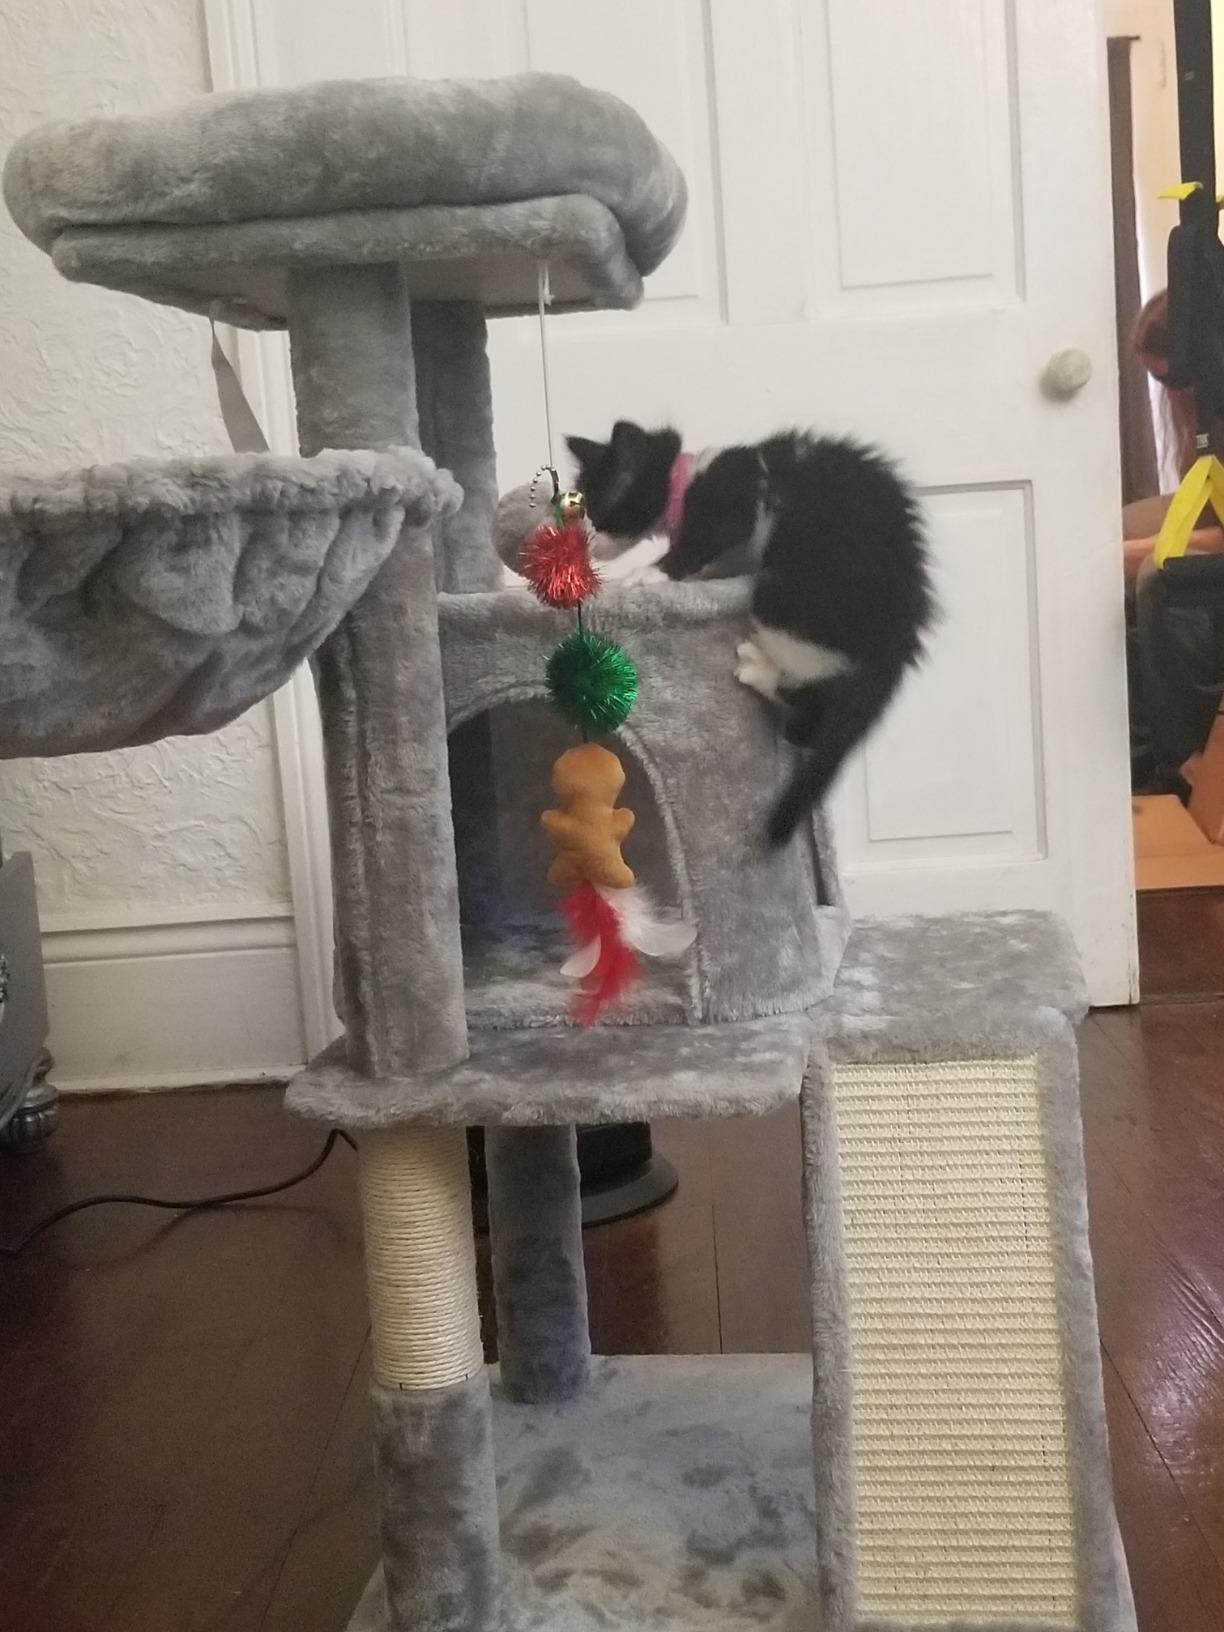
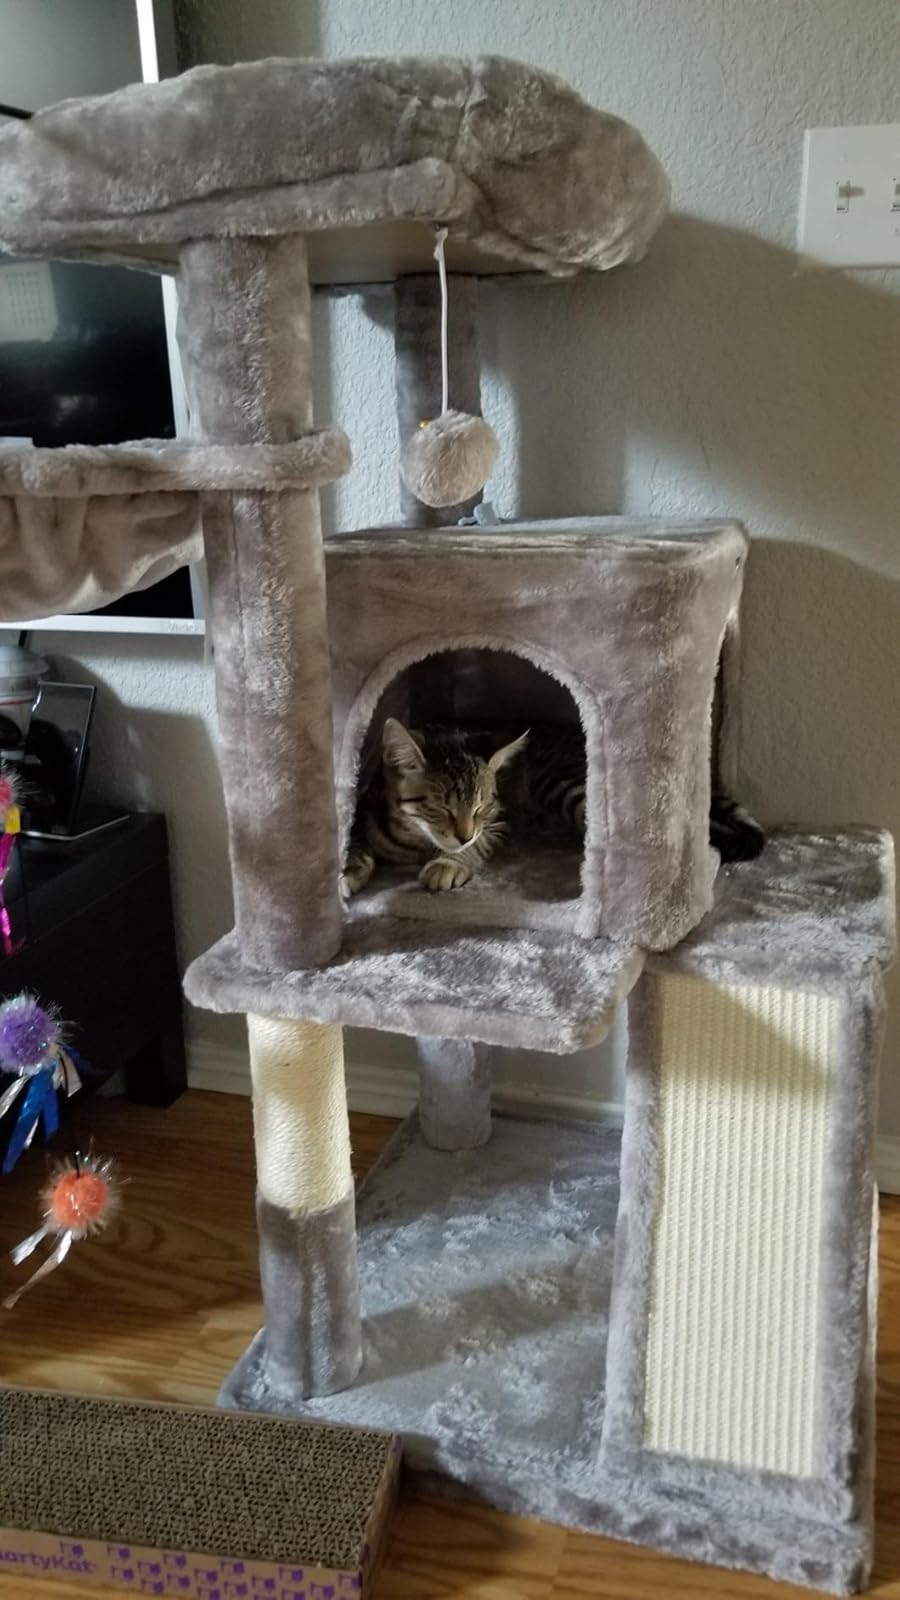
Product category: items_cat tree
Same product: yes